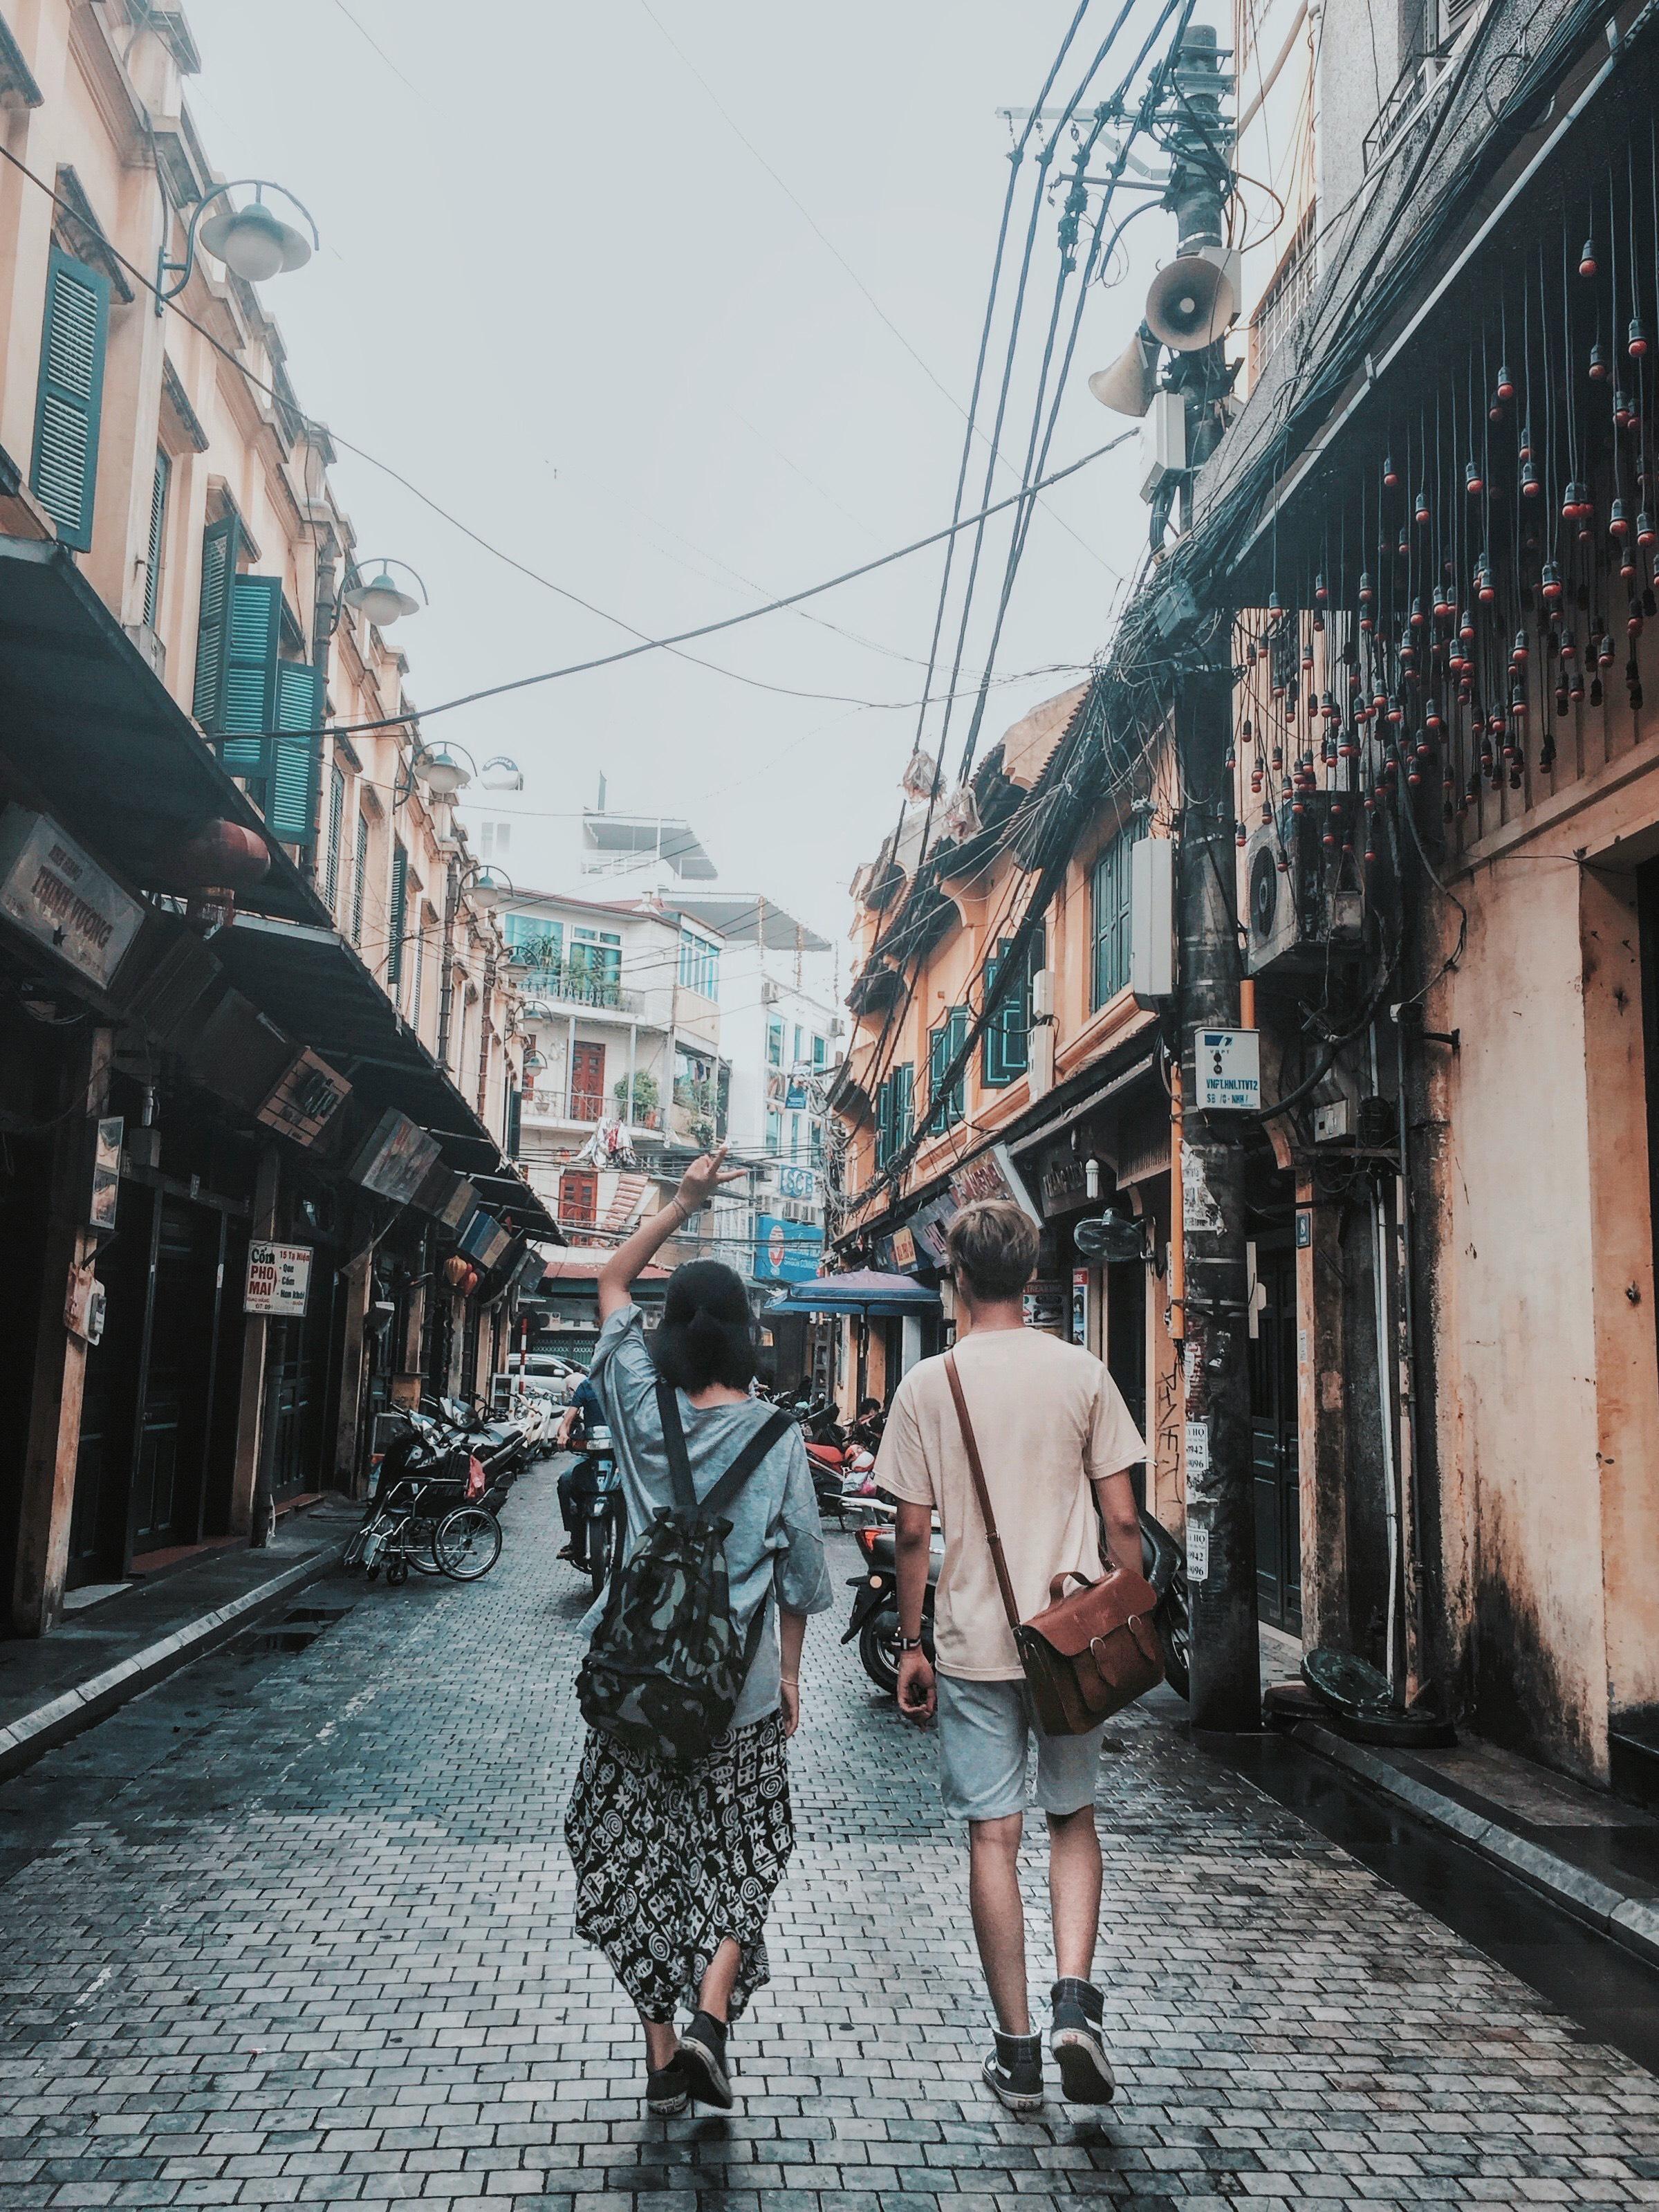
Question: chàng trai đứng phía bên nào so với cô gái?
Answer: chàng trai đứng bên phải cô gái